C12orf66

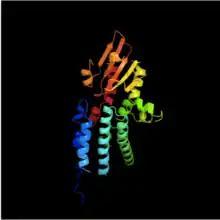
Predicted human C12orf66 protein structure

The human C12orf66 protein is 446 amino acids in length with a molecular weight of 50kdal . C12orf66 contains the domain of unknown function 2003 (DUF2003) from amino acids 10-444. The DUF2003 is characterized by a series of alpha helices and beta sheets.